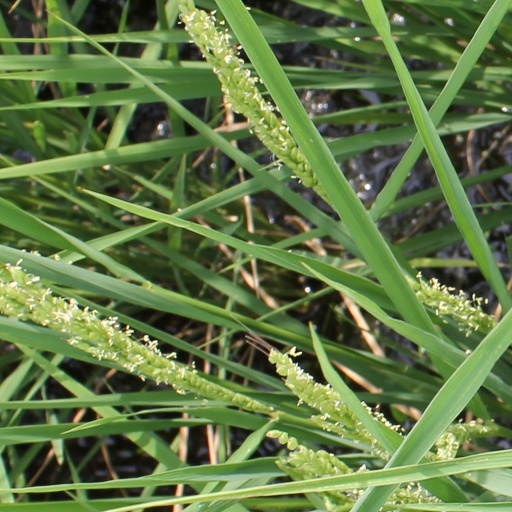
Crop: rice